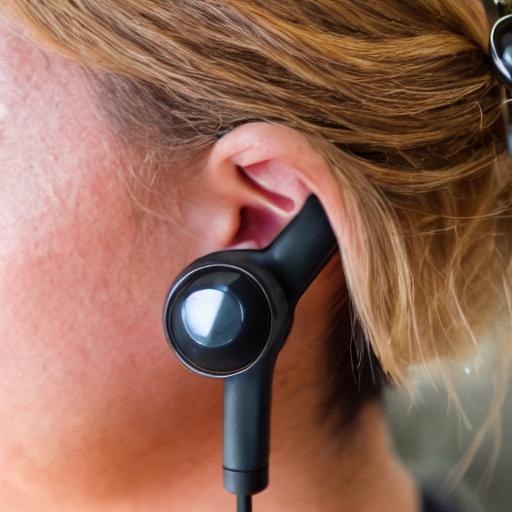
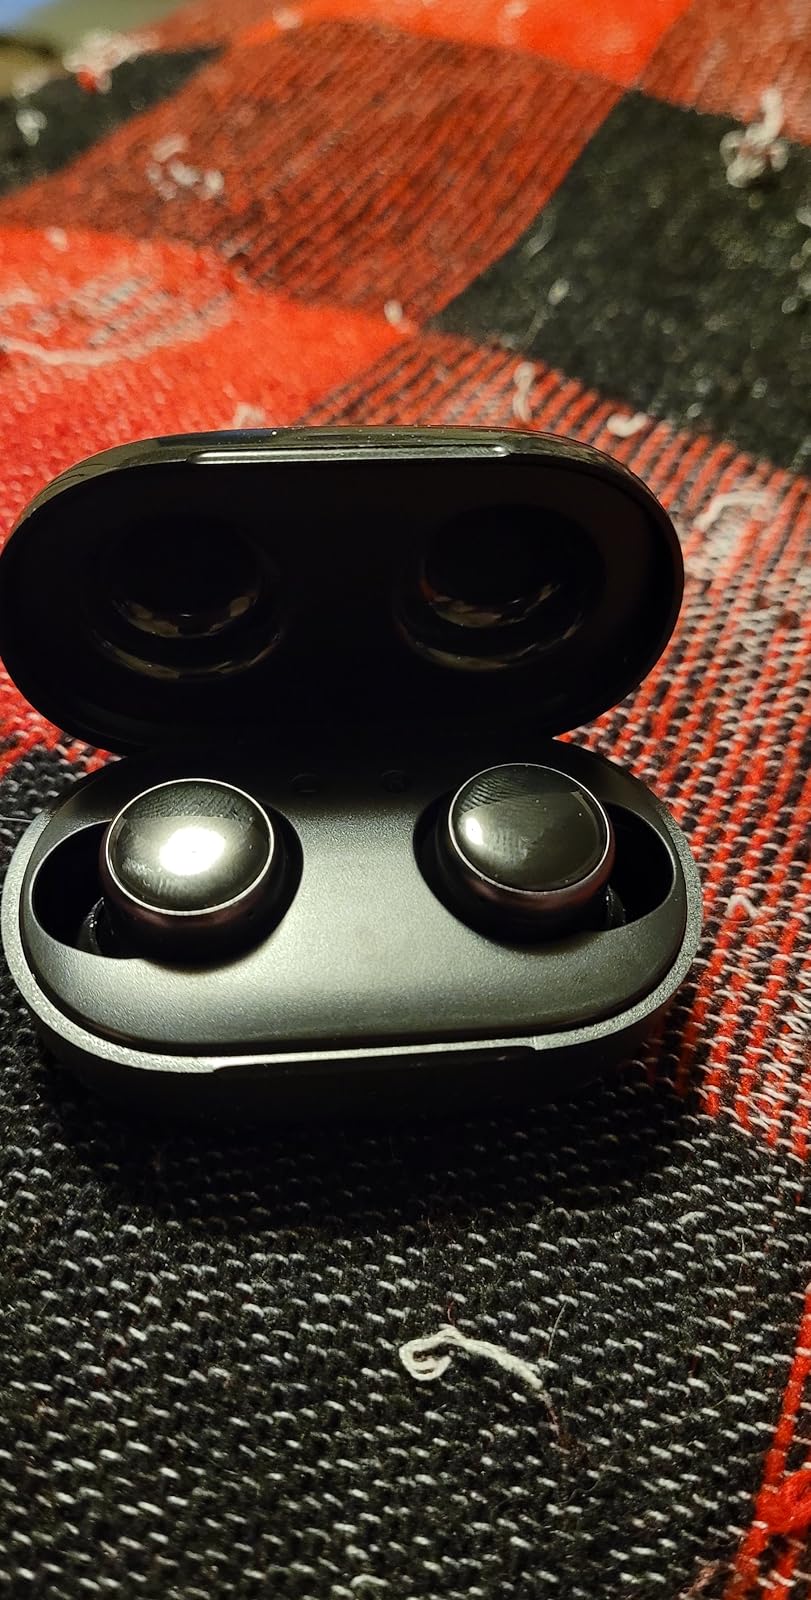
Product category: earbuds
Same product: no